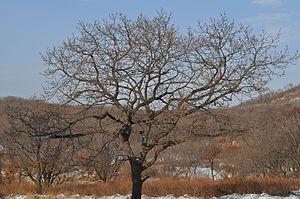
Quercus mongolica, ou chêne de Mongolie, est une espèce de chênes de la famille des Fagaceae et du genre Quercus. Il s'appelle « chêne de Mongolie », parce que le premier individu décrit de cette espèce se trouvait en Mongolie; mais il n'en existe plus aujourd'hui dans cette contrée.